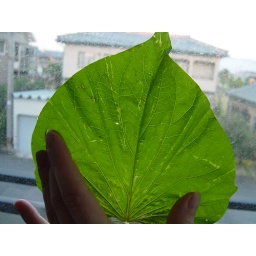
Huge leafy green in window